Ezekiel Jackson

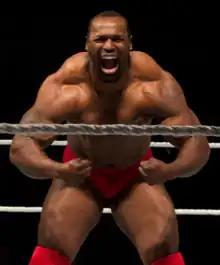
Jackson in 2012

Rycklon Edward Stephens (born April 22, 1978) is a Guyanese-American professional wrestler. He is best known for his tenure in WWE from 2007 to 2014 where he performed under the ring name Ezekiel Jackson, where he was the final ECW Champion under WWE's ECW brand, as well as a former WWE Intercontinental Champion.